Pedavegi

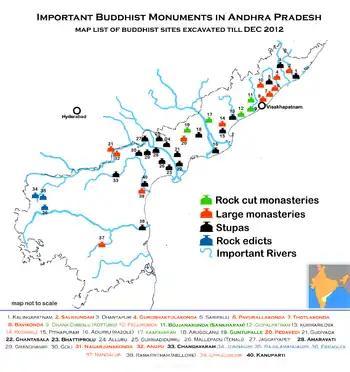
Buddhist Centres in Andhra Pradesh

Peddavegi, historically known as Vengipura in West Godavari, served as the capital of the Salankayana, Vishnukundin, and Chalukyan dynasties from the 3rd to 11th centuries A.D. Coins from these dynasties have been found at the site. Huien Tsang mentioned a stupa built by Ashoka, which later lost significance during the Vishnukundin period and was replaced by Brahmanical temples. Excavations also revealed the ruins of the Parameshwara temple from the early Chalukyan period. Nearby, at Sankaram, rock-cut cells with Buddha figures were discovered, highlighting its importance as a monastic site.